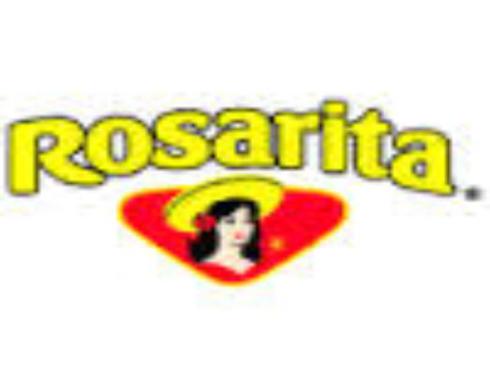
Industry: Food